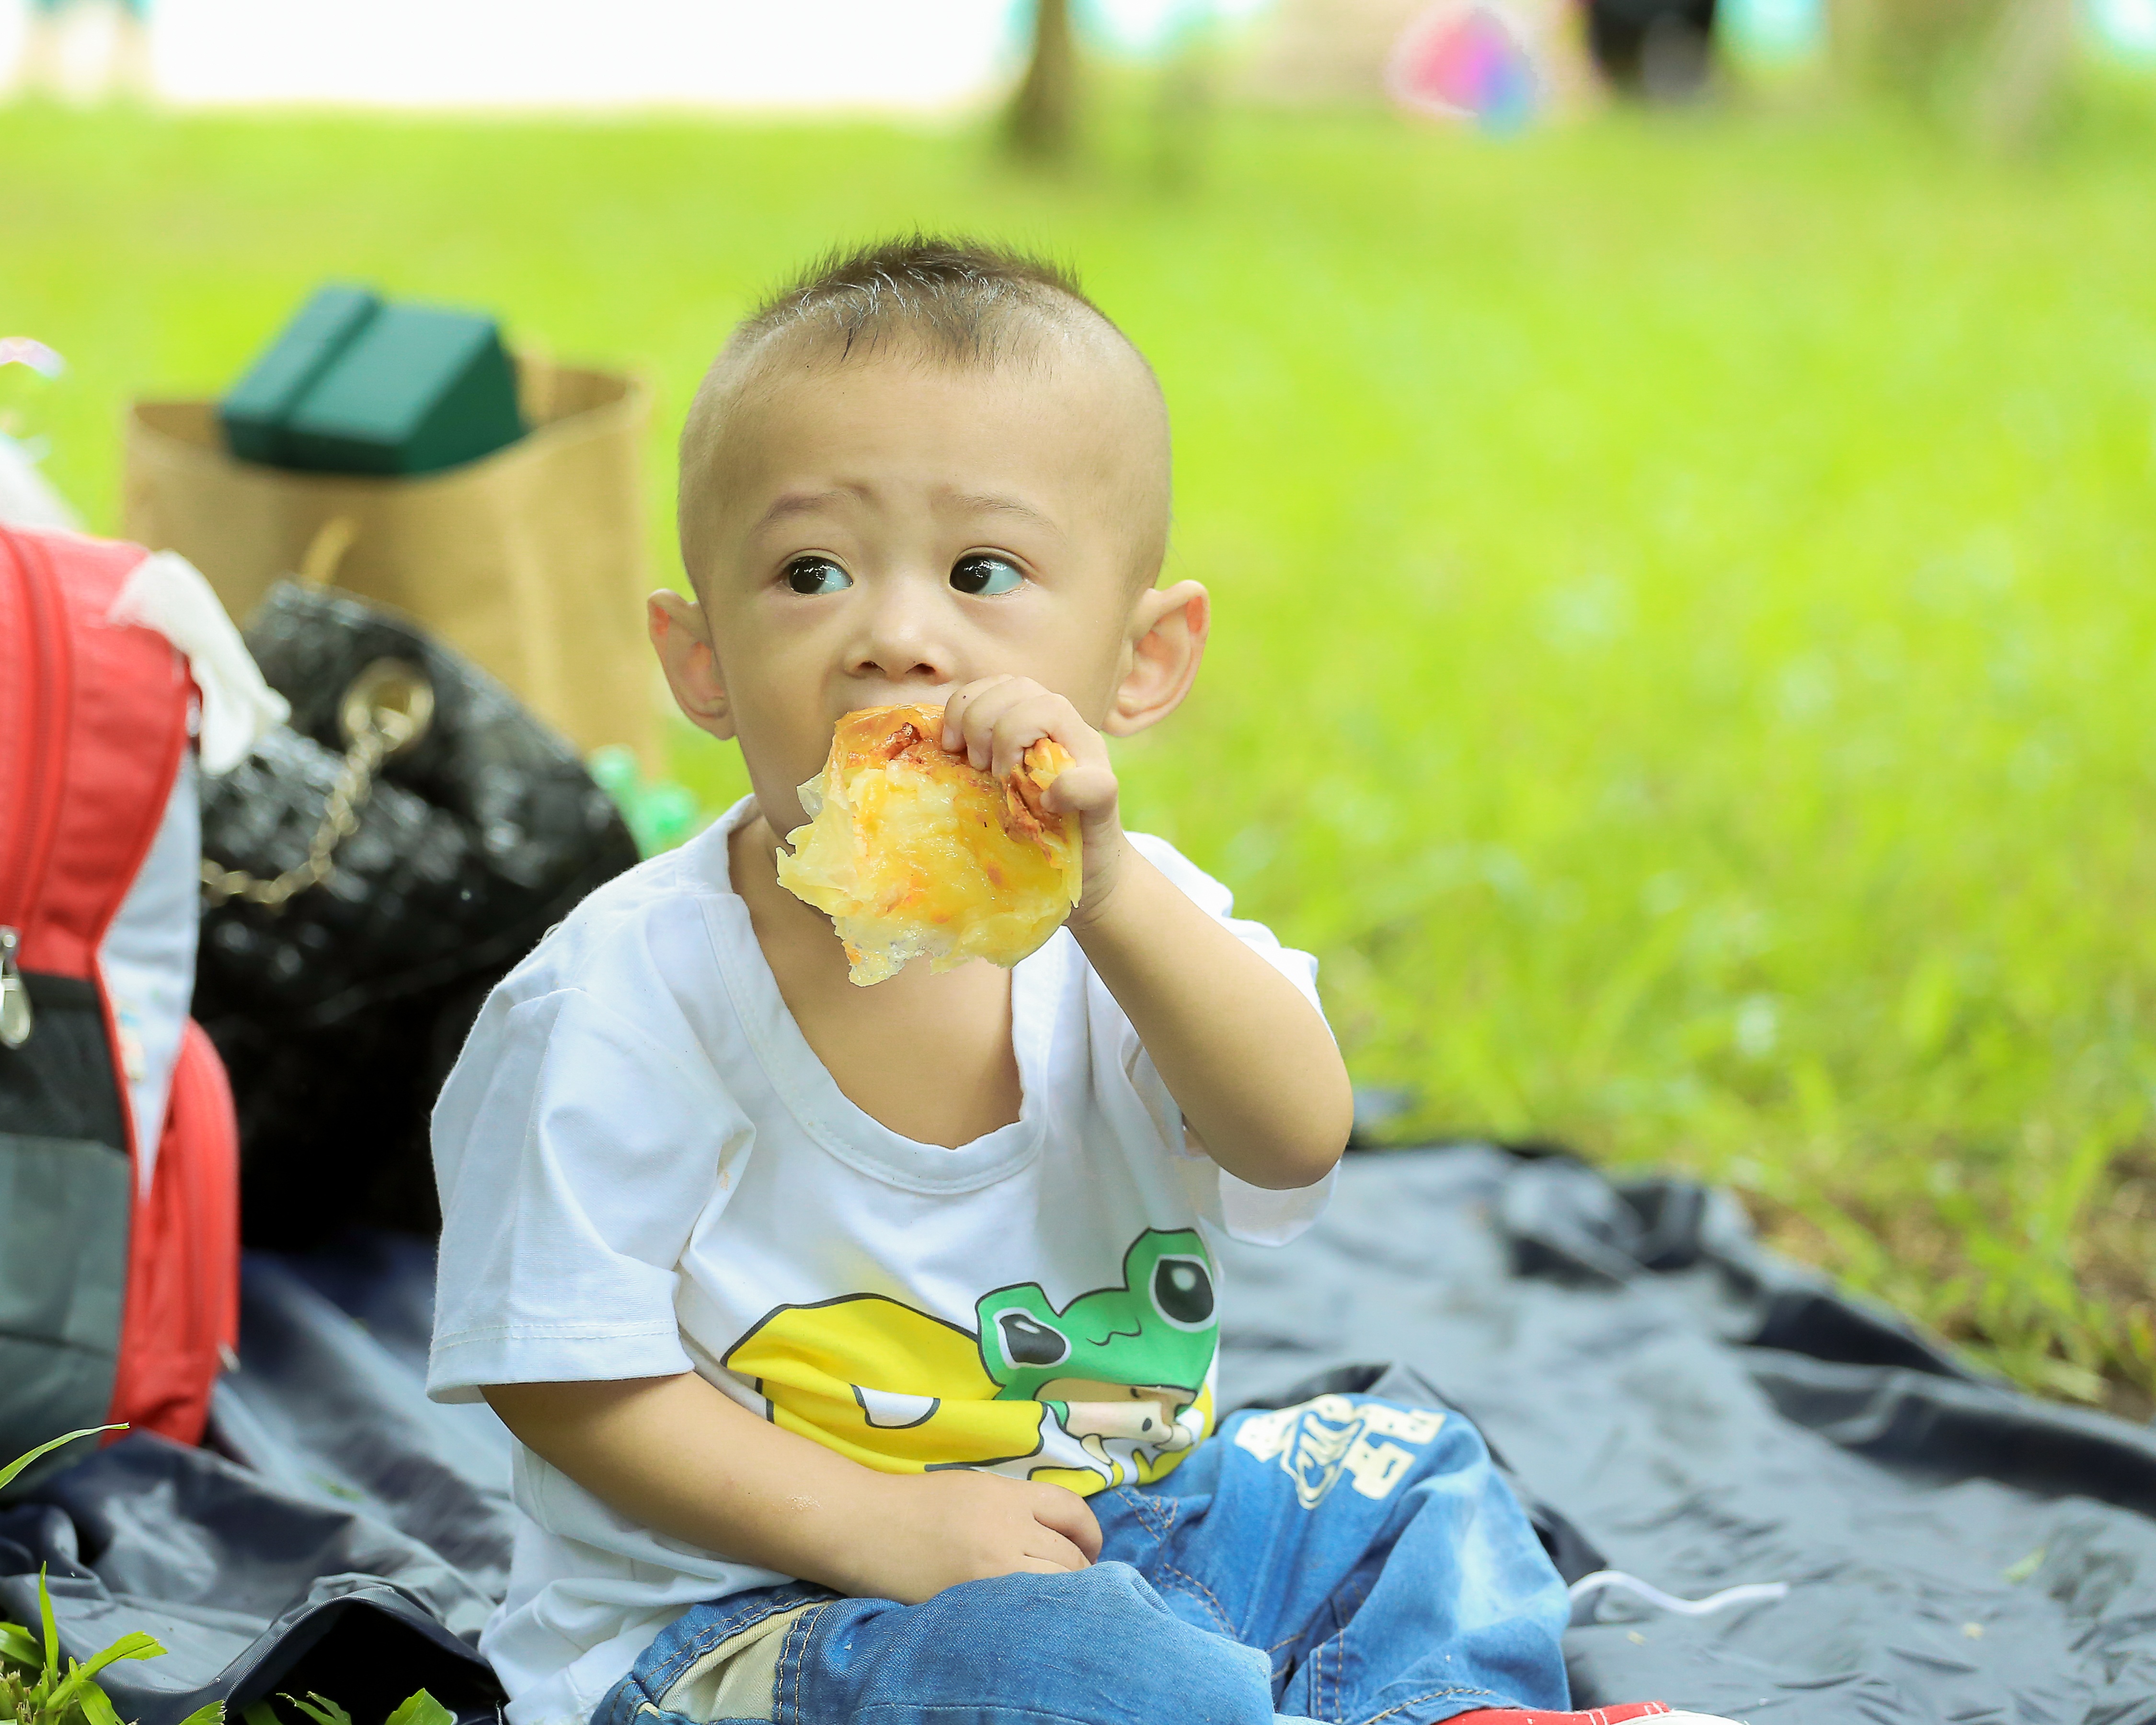
person, people, play, kid, child, eat, picnic, eating, infant, toddler, the park, kushin, human action